Destruction of Irish country houses (1919–1923)

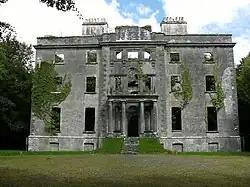
The ruins of Moore Hall, County Mayo, which was abandoned after being burnt down by the IRA in 1923.

Most of the properties targeted by the IRA were abandoned following the attacks. The widespread use of petrol and other incendiaries ensured that most of the buildings were completely gutted by fire and rendered uninhabitable. The state of the buildings, as well as fear of a repeat attack, meant that few of the country houses were rebuilt. Most were demolished, while others remain as ruins. Most of the owners sought compensation from the Irish Free State government. Ebenezer Pike claimed £62,000 for the destruction of Kilcrenagh House, arguing his losses were "enormous, for valuable furniture, paintings, and art treasures were all consumed in the flames."